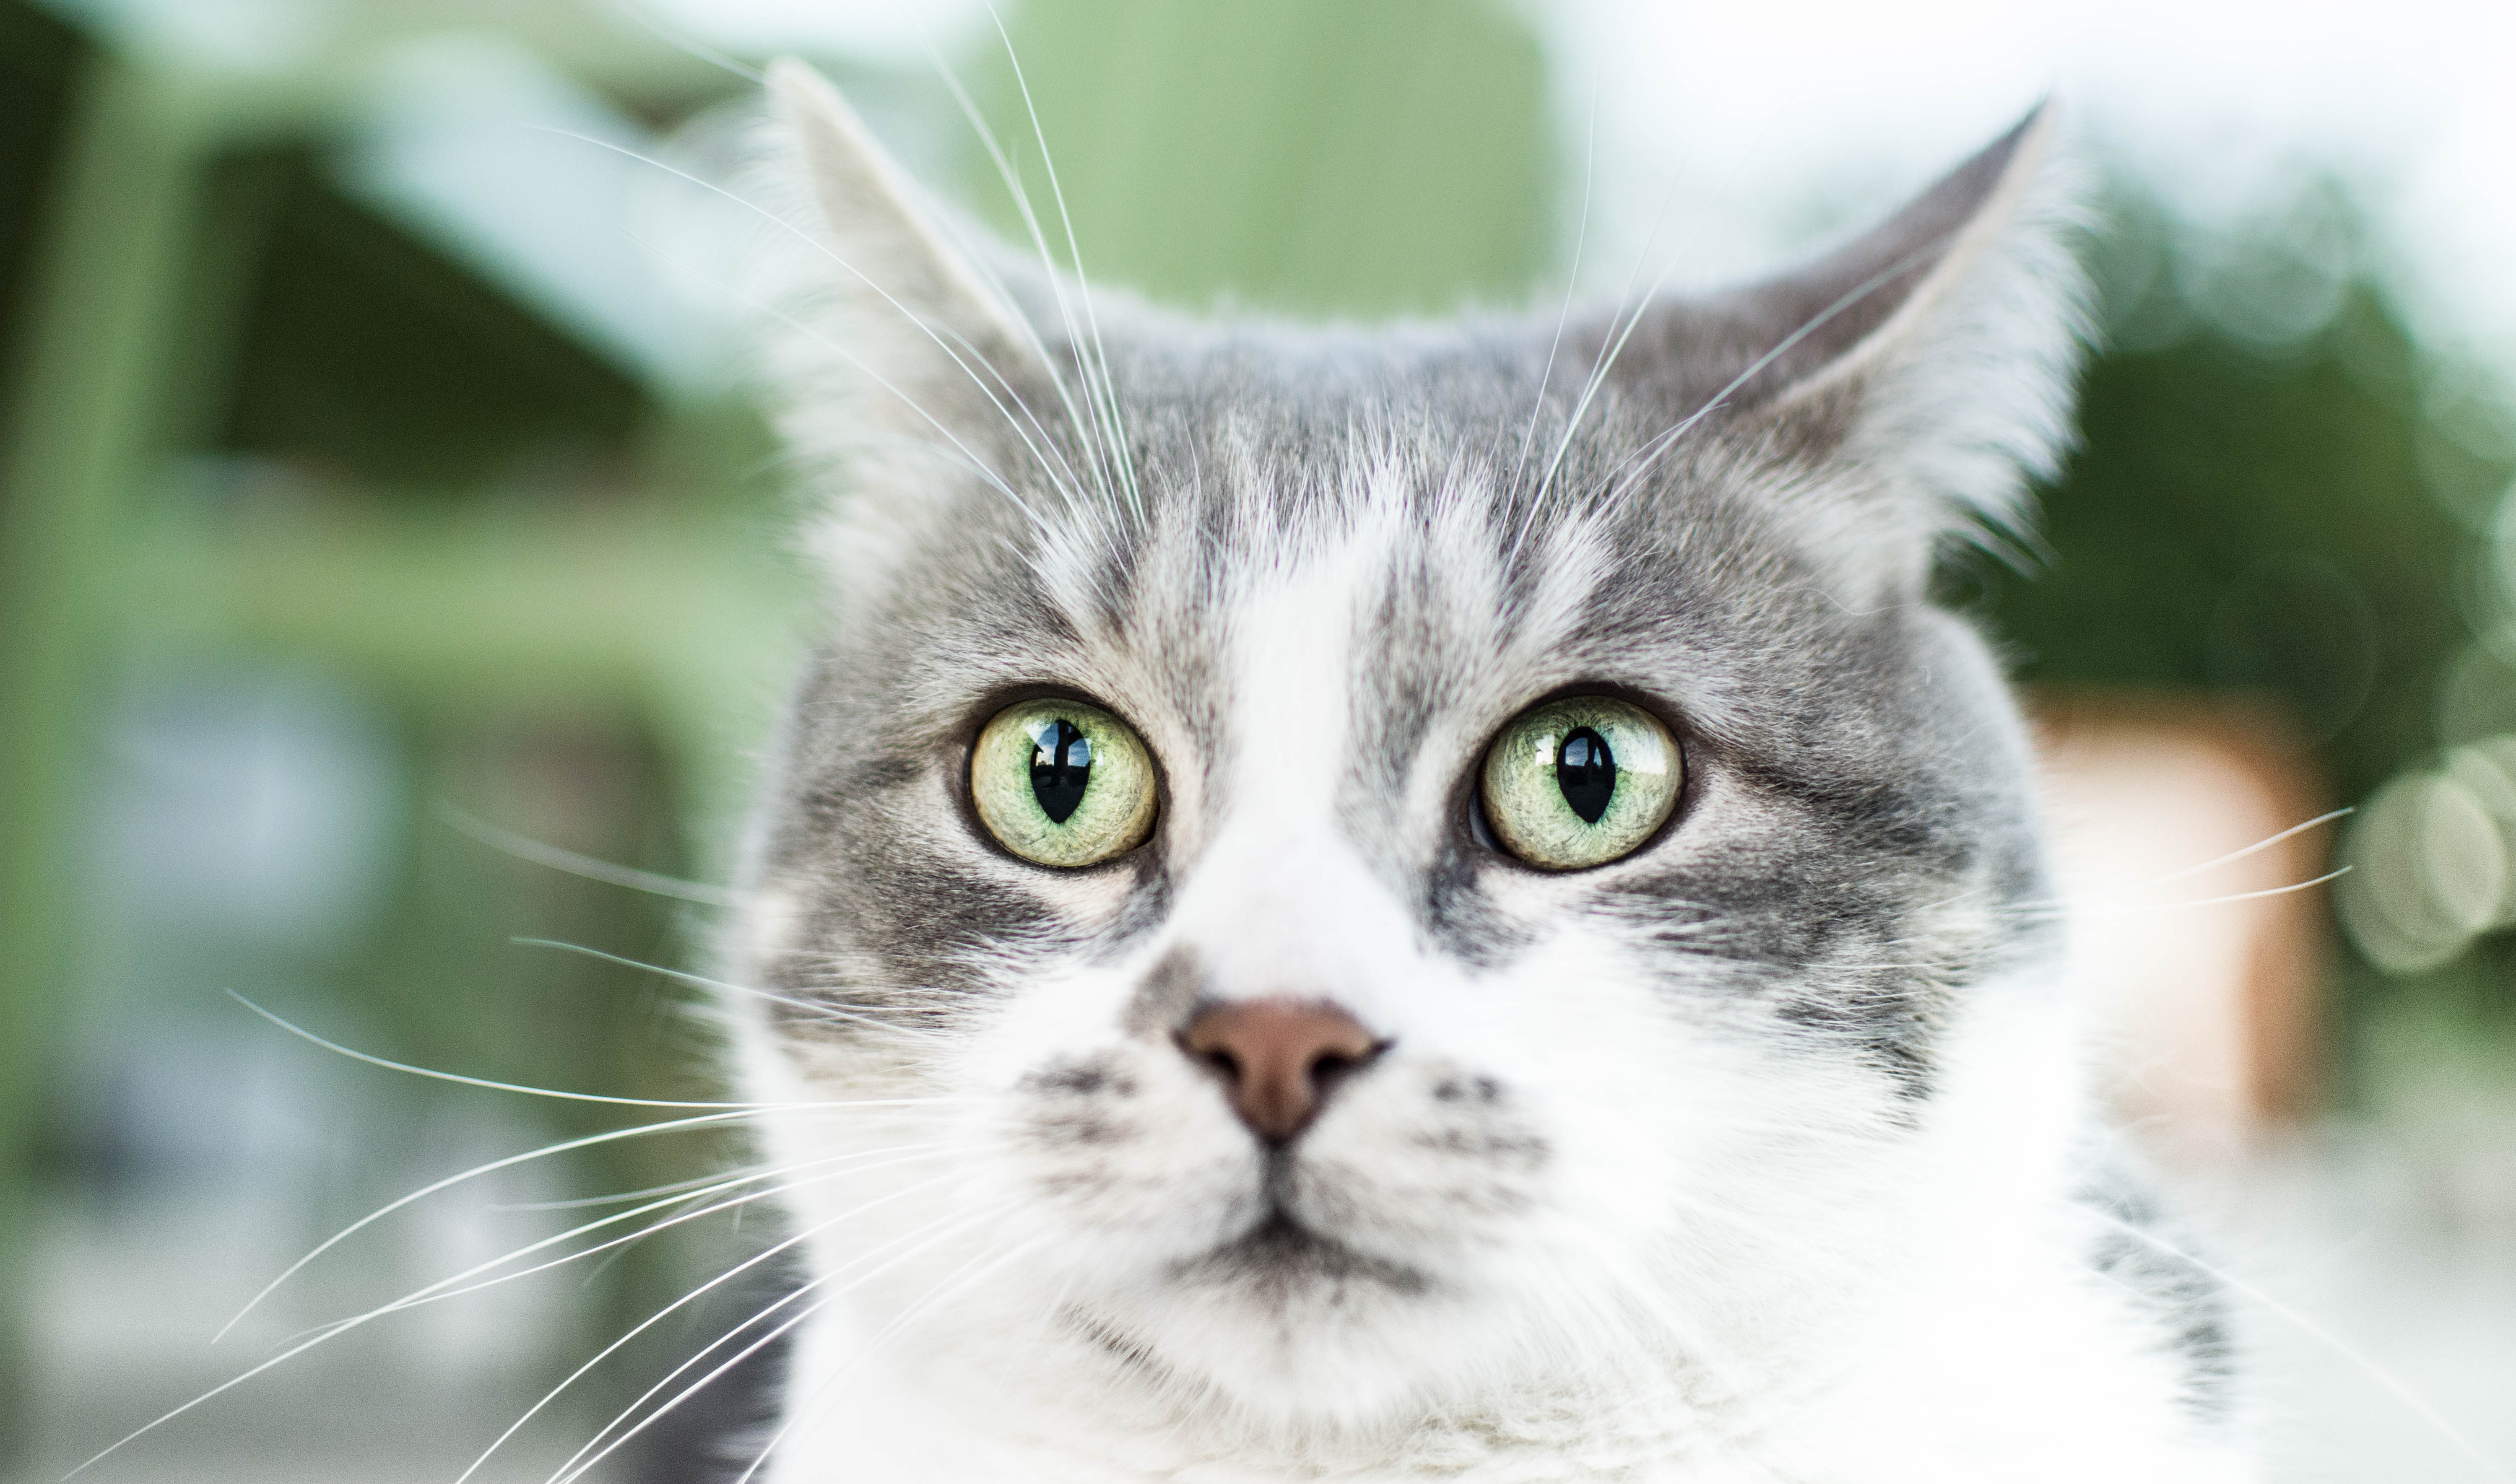
nature, mammals, animals, vertebrate, green, yellow, season, art, colour, beauty, luck, cat, whiskers, fauna, small to medium sized cats, cat like mammal, eye, close up, domestic short haired cat, snout, european shorthair, american shorthair, tabby cat, aegean cat, american wirehair, kitten, wildlife